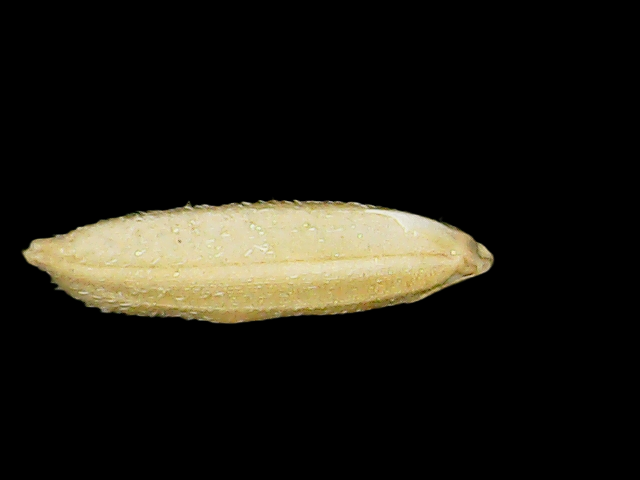
Rice variety: Binadhan16